2018 California Proposition 69

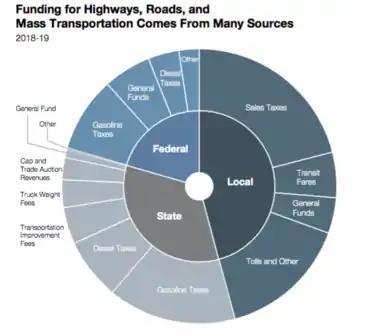
Source: California Legislative Analyst's Office

In the June 2018 primary election, voters approved locking the California SB1 gas tax increase to transportation only. The ballot passed with 5,386,972 votes at 81.0% of the polls. The SB1 mandate does not allow any additional lanes or roads built other than car pool, bus, bicycle lane conversion and increased funding for other public transportation such as bus and trains. The SB1 Car Fee increase and all older existing Gas Tax before SB1 still appropriated to the General Fund for any project. Proposition 69 mandated SB1's tax increase and fee schedules exempt from the state appropriations spending limit.